Ken Buchanan

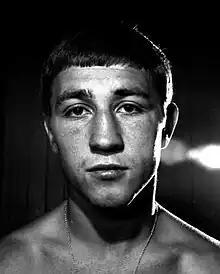
Buchanan in 1965

Ken Buchanan (28 June 1945 – 1 April 2023) was a Scottish professional boxer who competed between 1965 and 1982. He held multiple championships at lightweight; the World Boxing Association (WBA) and "Ring" magazine titles from 1970 to 1972; and the World Boxing Council (WBC) title in 1971, briefly reigning as undisputed champion until being stripped of the WBC title four months later. At regional level he held the British title twice in 1968 and 1973, and the European title from 1974 to 1975.